Yochai Halevi

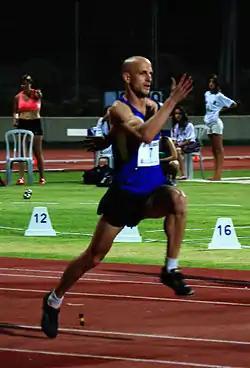
Yochai Halevi. Rishon LeZion Athletics Stadium, July 2013.

Yochai Halevi (born 10 May 1982) is an Israeli long jumper and triple jumper.